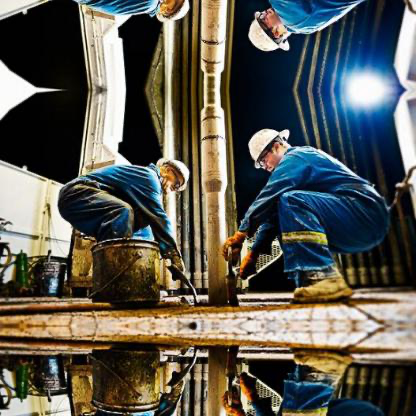
Objects in the image:
label: helmet
label: helmet
label: helmet
label: helmet